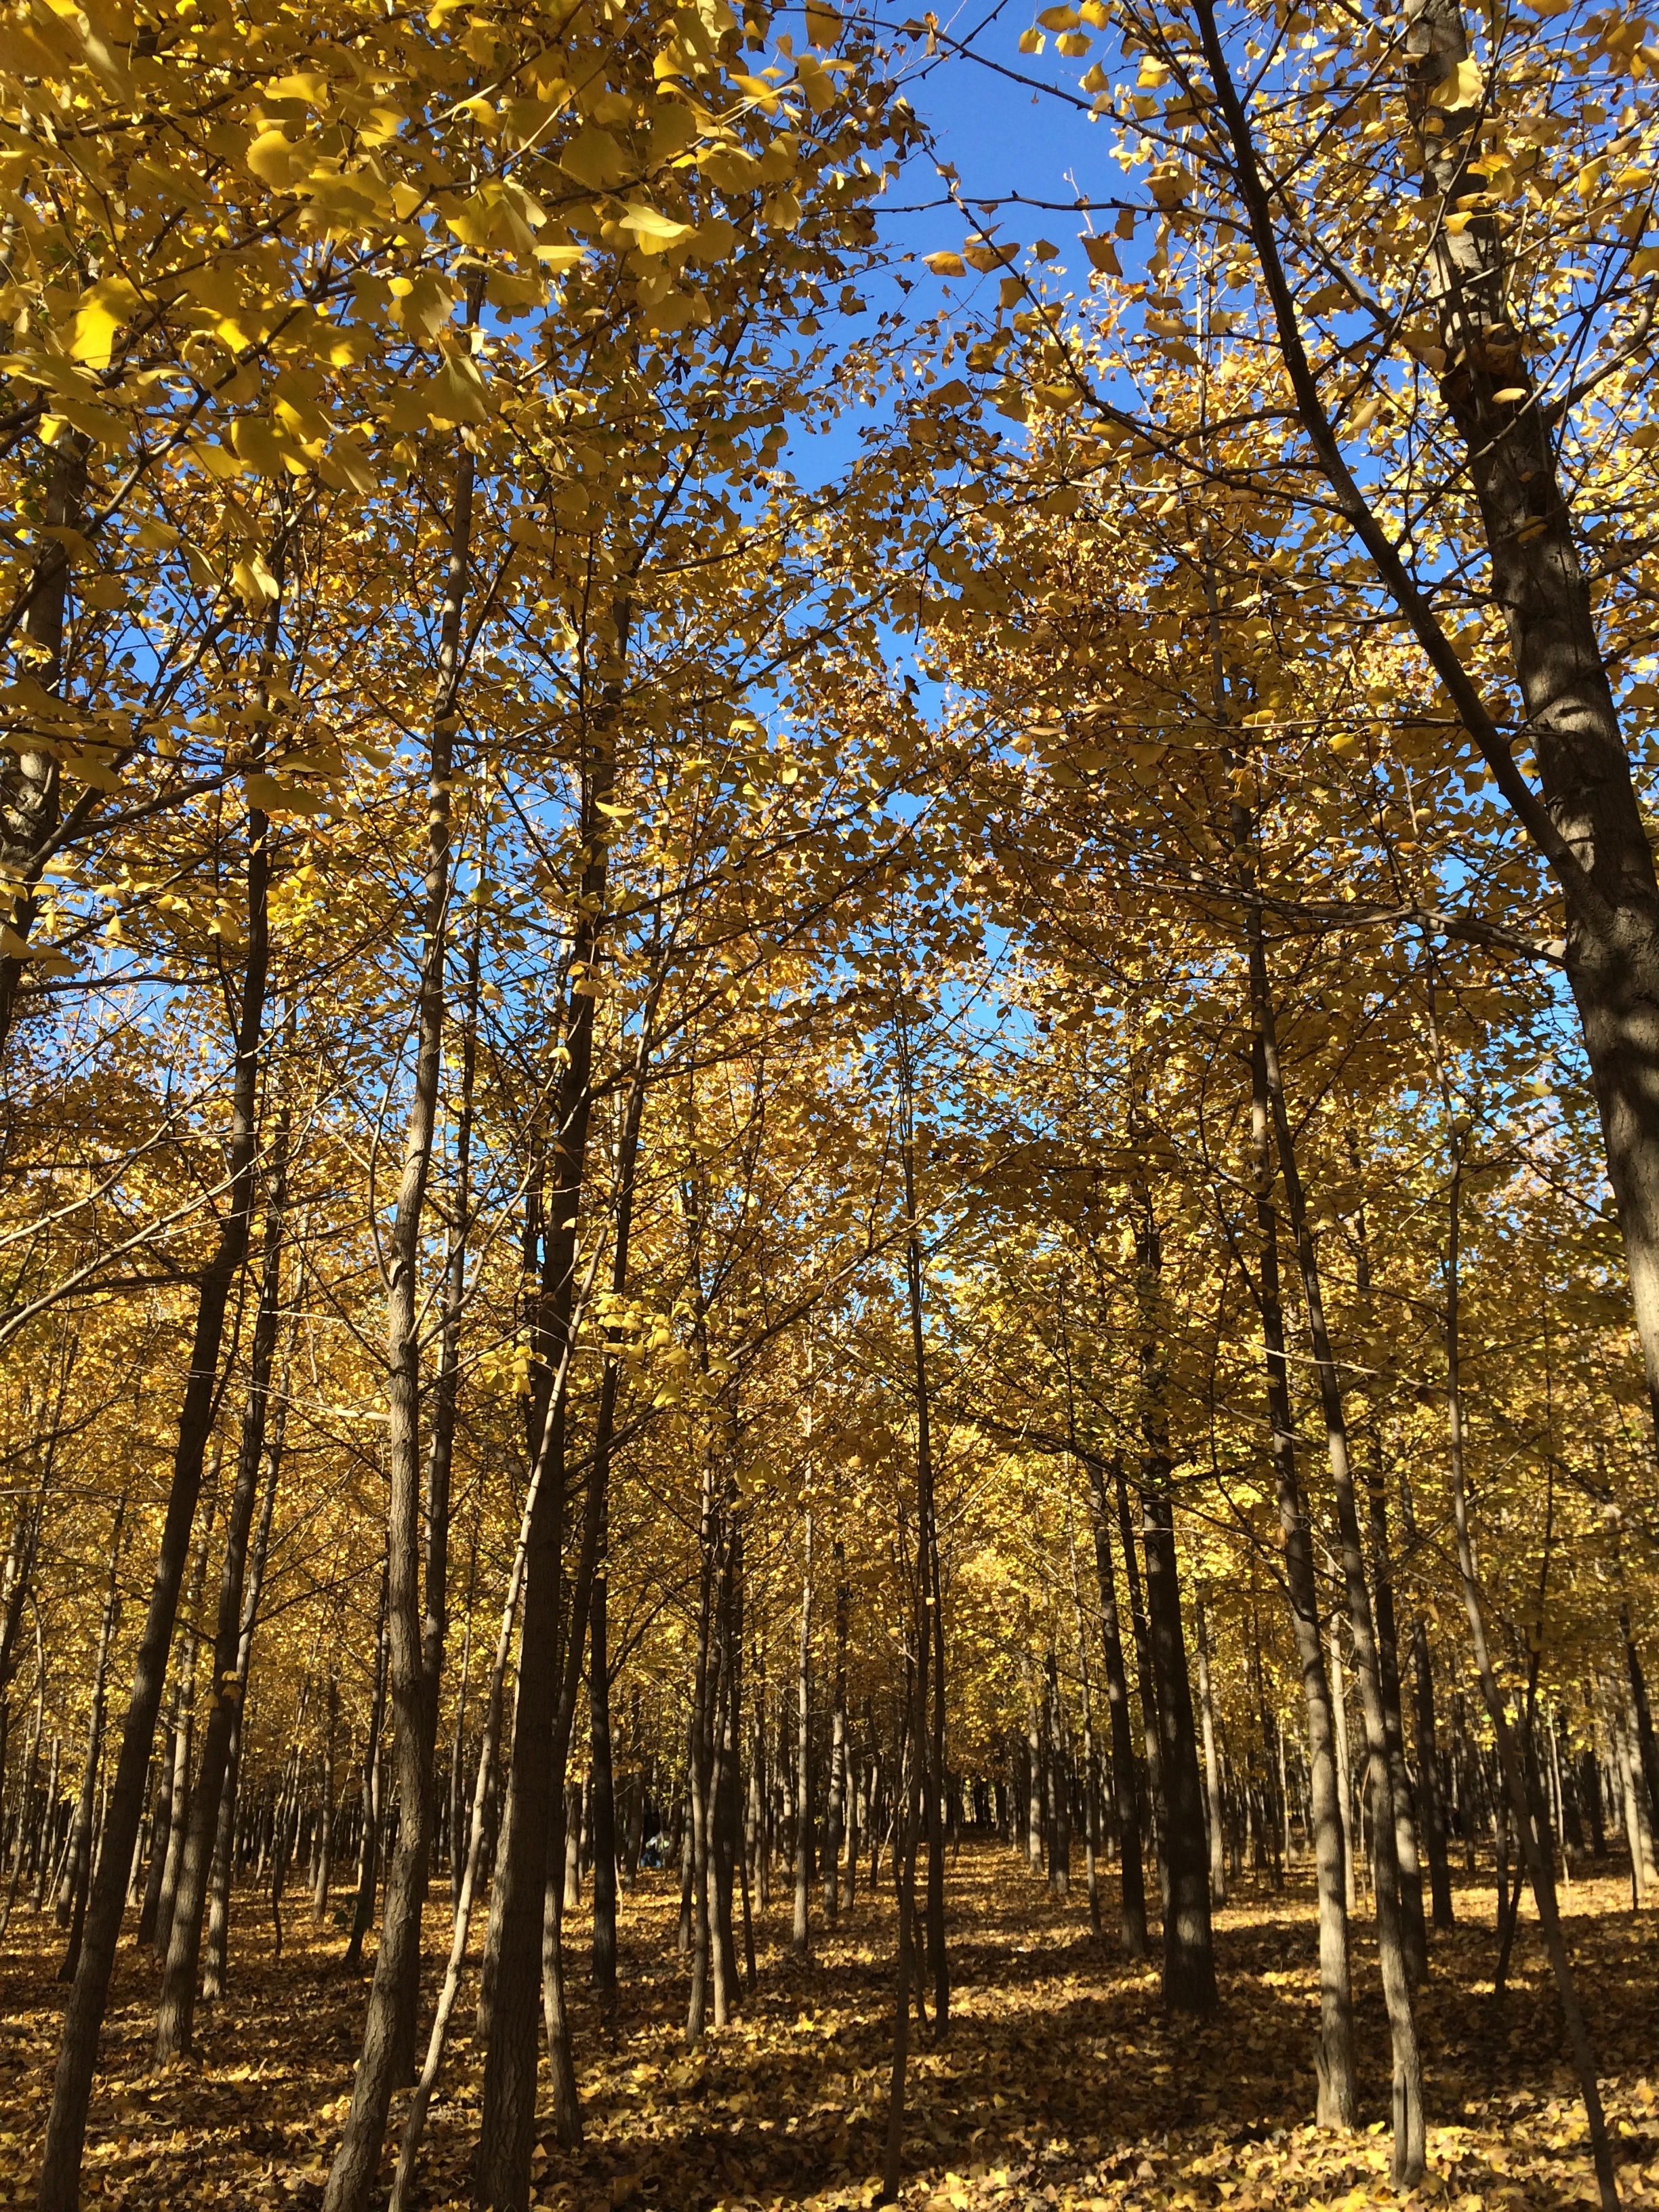
tree, nature, forest, branch, plant, sunlight, leaf, autumn, season, deciduous, grove, woodland, habitat, yellow leaves, ecosystem, biome, natural environment, woody plant, temperate broadleaf and mixed forest, ginkgo forest